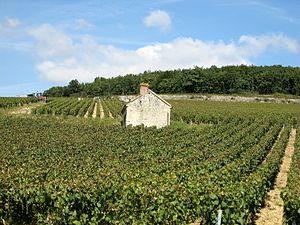
Le vignoble de Chablis, ou Chablisien, est situé en France, dans la région Bourgogne-Franche-Comté et le département de l'Yonne.
La Basse-Bourgogne est une zone qui correspond au département de l'Yonne, un des quatre départements de l'ancienne région Bourgogne.